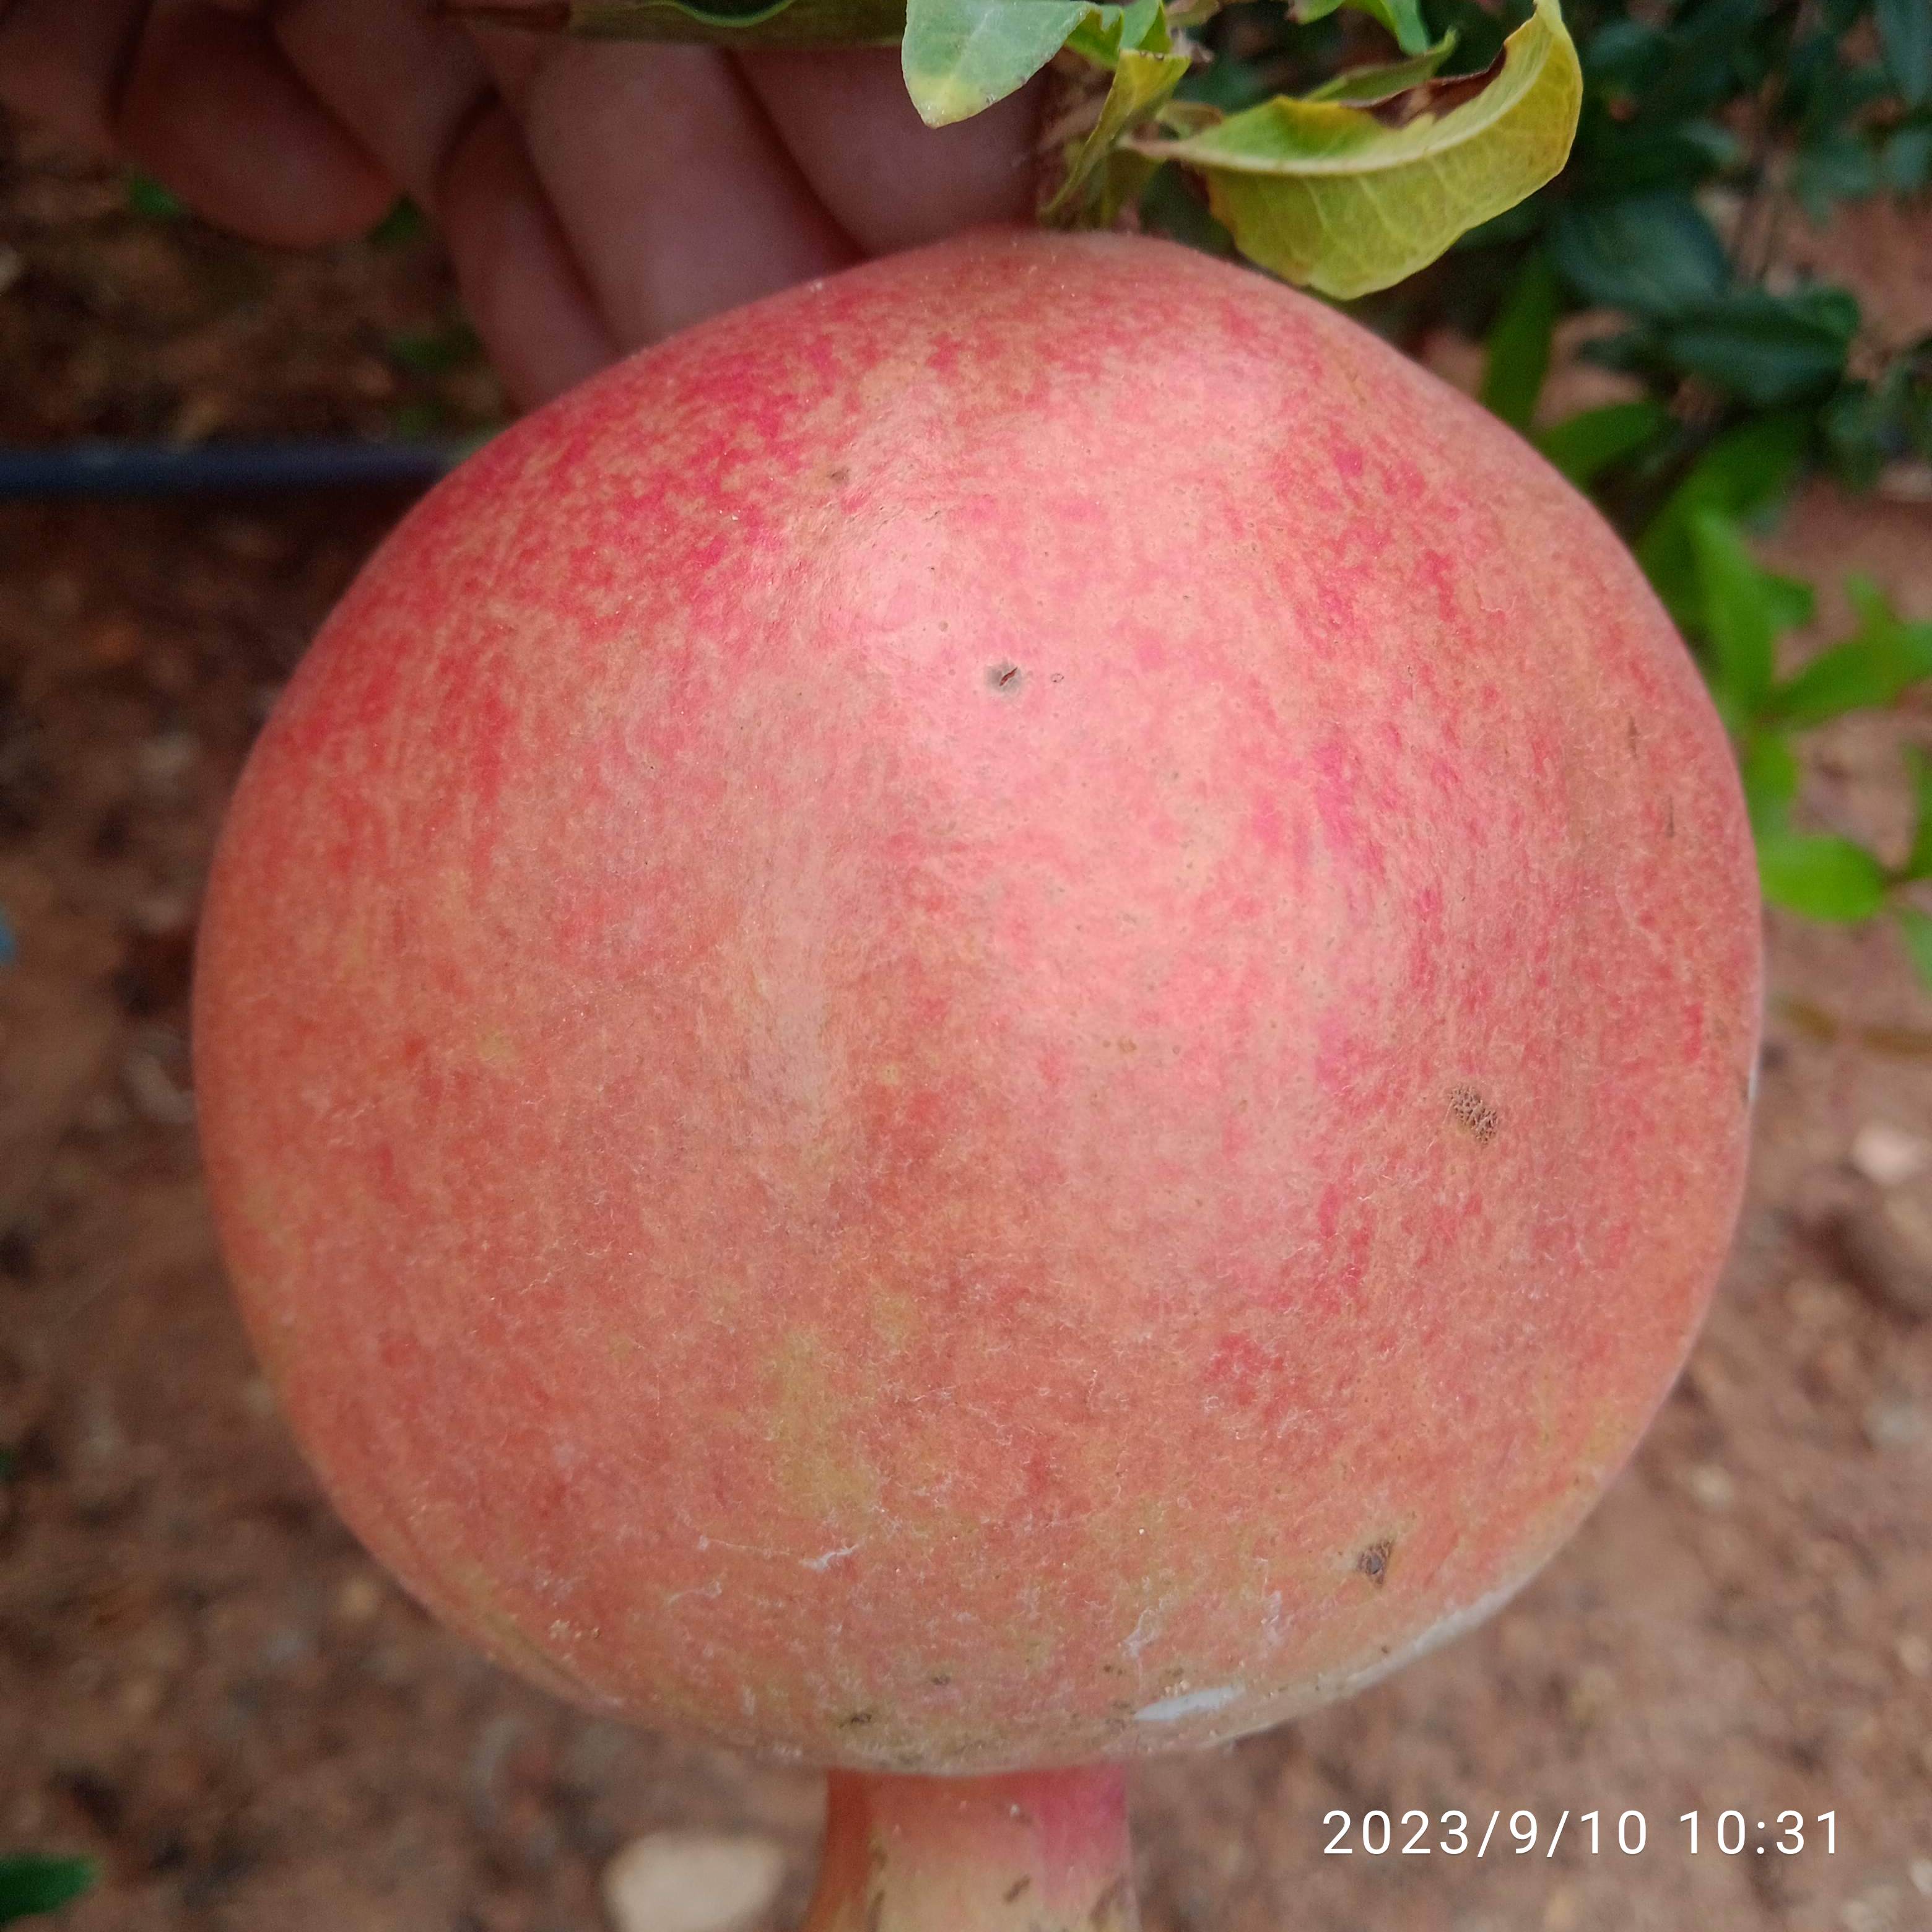
Label: Healthy